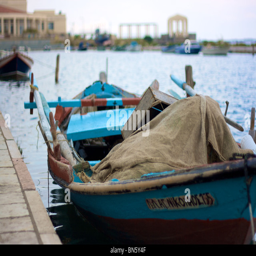
local fisherman 's boat docked at an island